Buddhism and science

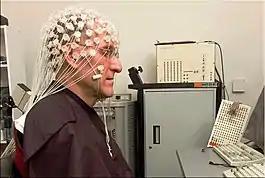
Buddhist monk Barry Kerzin participating in meditation research.

Various studies have shown that Buddhist and mindfulness meditators experience long term transformations in cognitive function and neural activity. However, as Jay L. Garfield notes, this should not be surprising (to scientists or to Buddhists), since meditation is one kind of cognitive expertise and it is therefore normal that it should have neural correlates. Similarly, for Buddhists, the interdependence of mind and body is an ancient view.